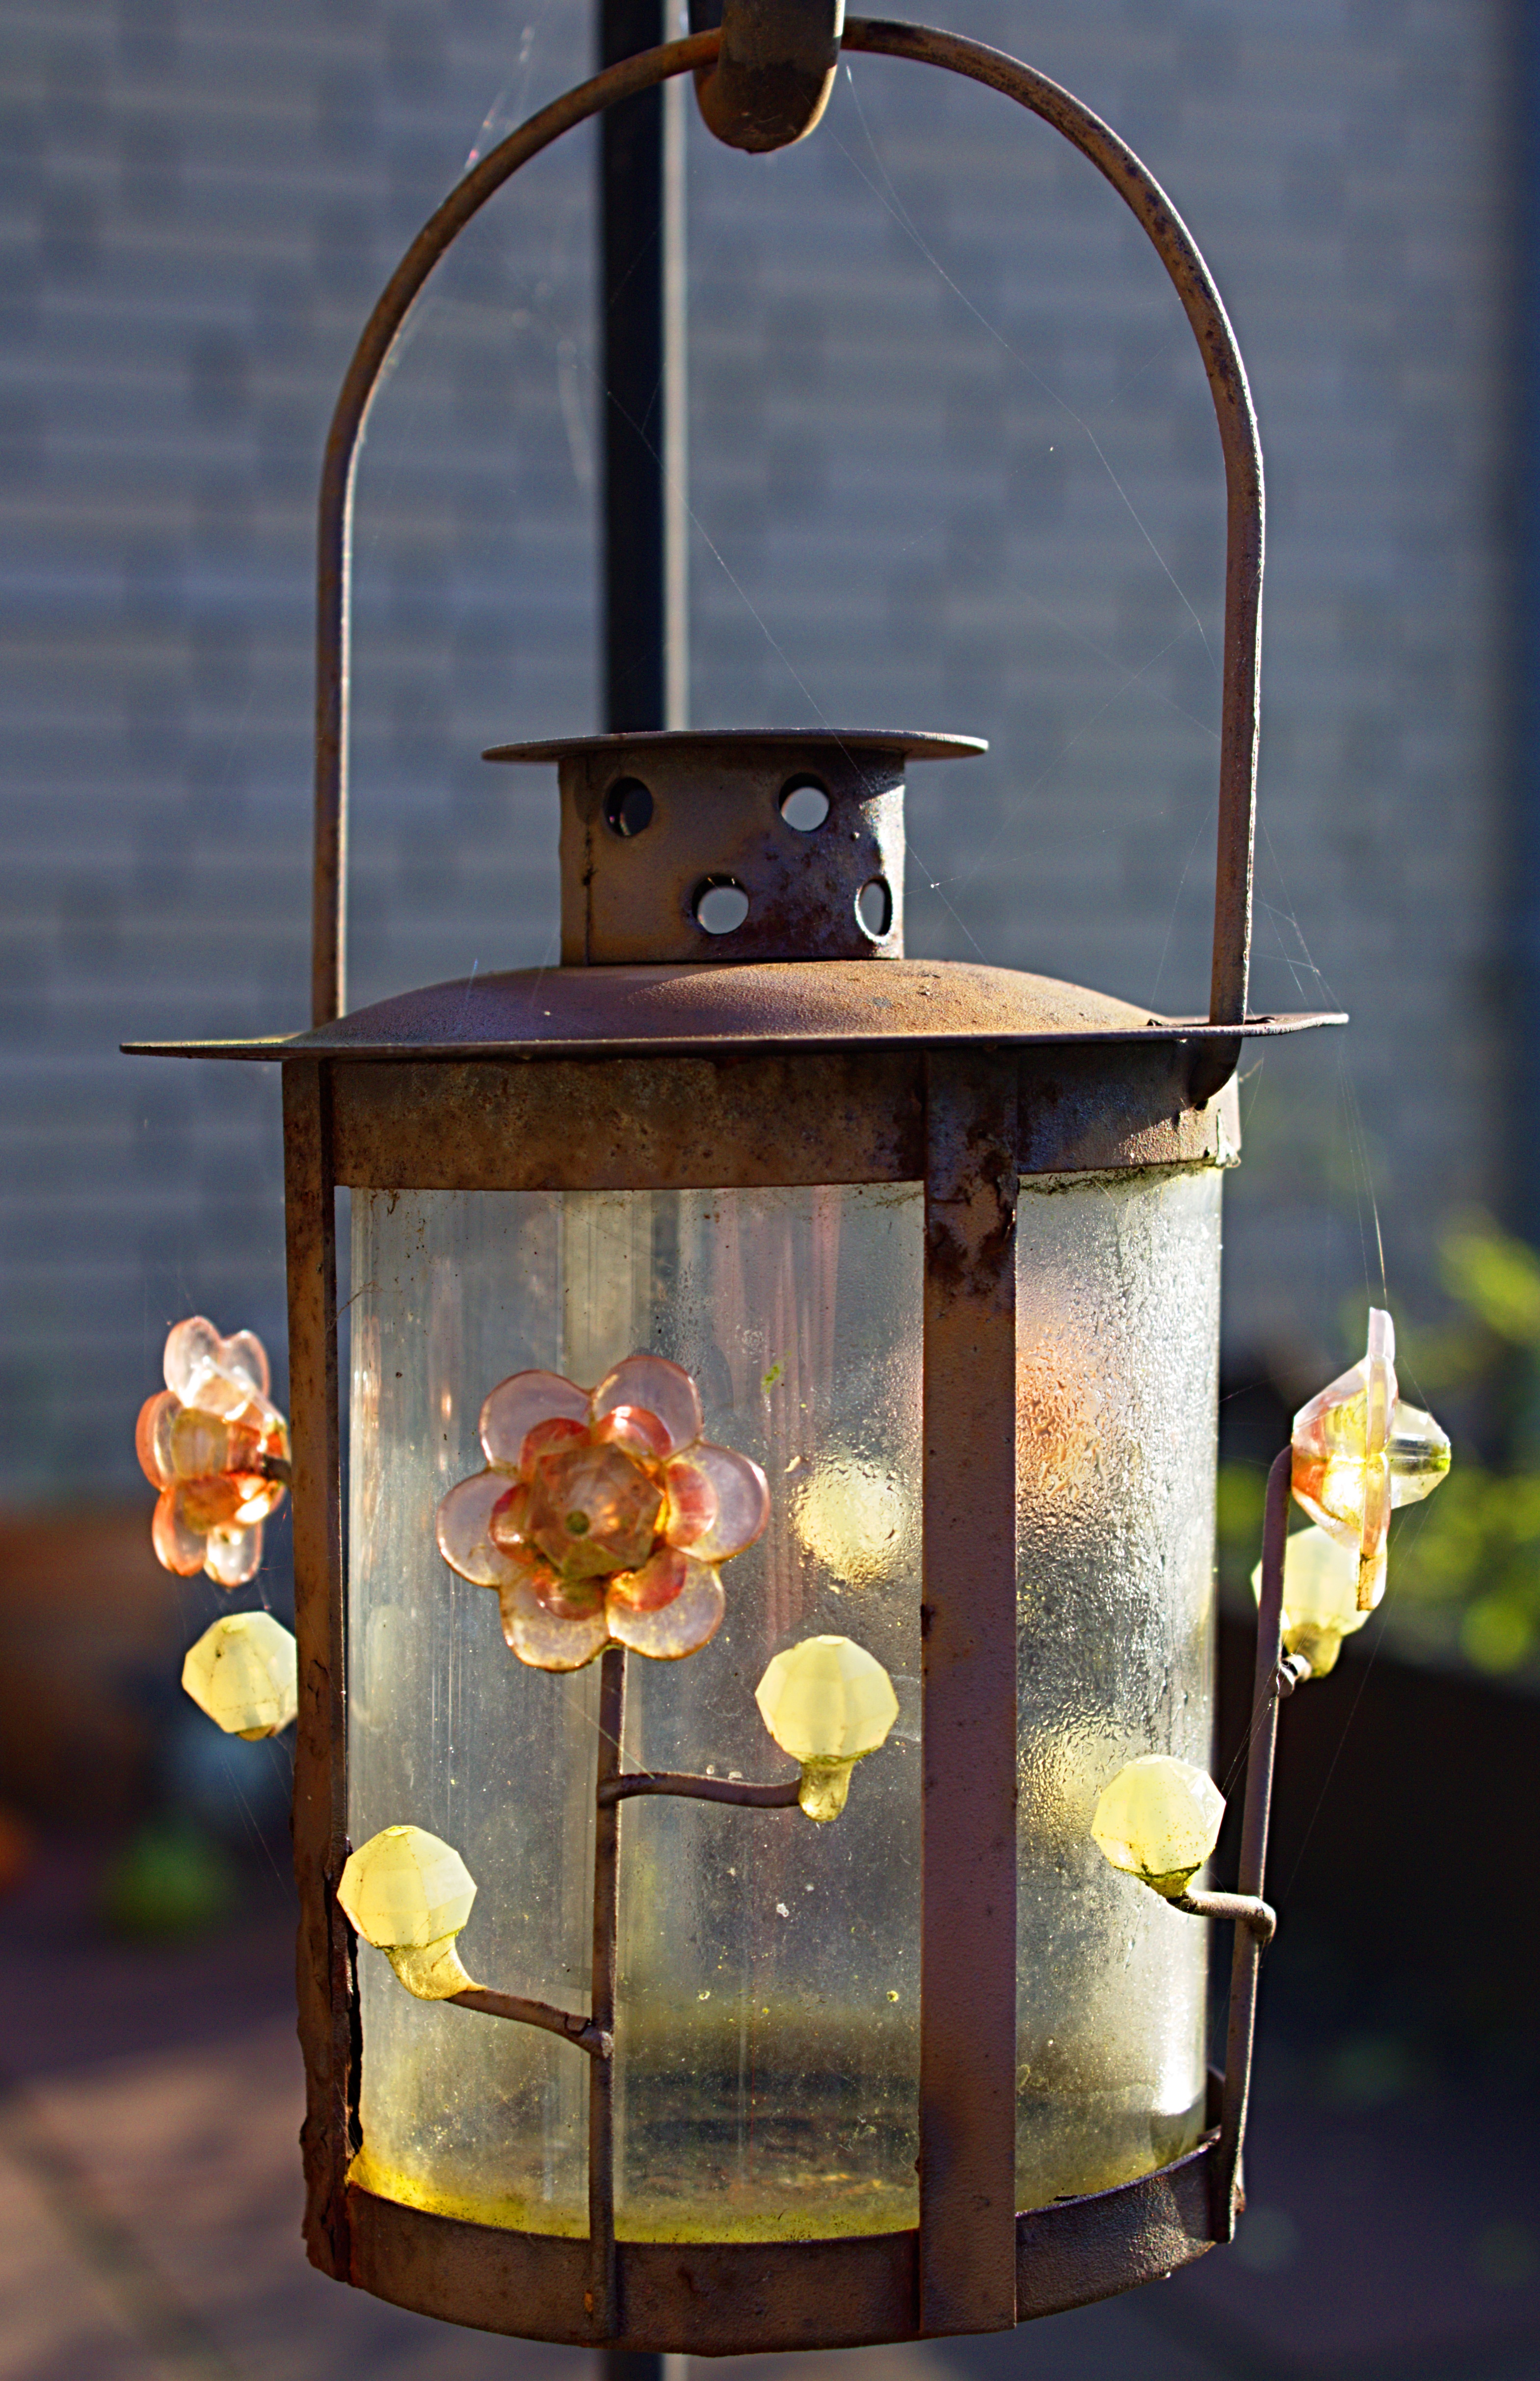
outdoor, light, wood, decoration, lantern, lamp, yellow, lighting, illuminated, design, gardening, light fixture, iron, outdoor lighting, man made object